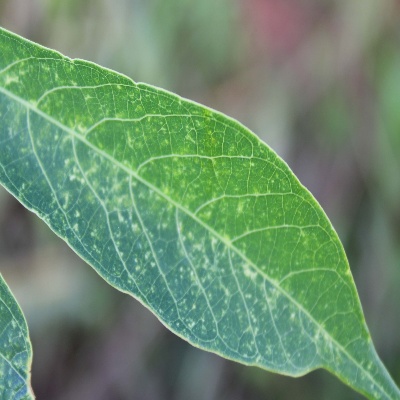
Crop: Cassava
Condition: green mite